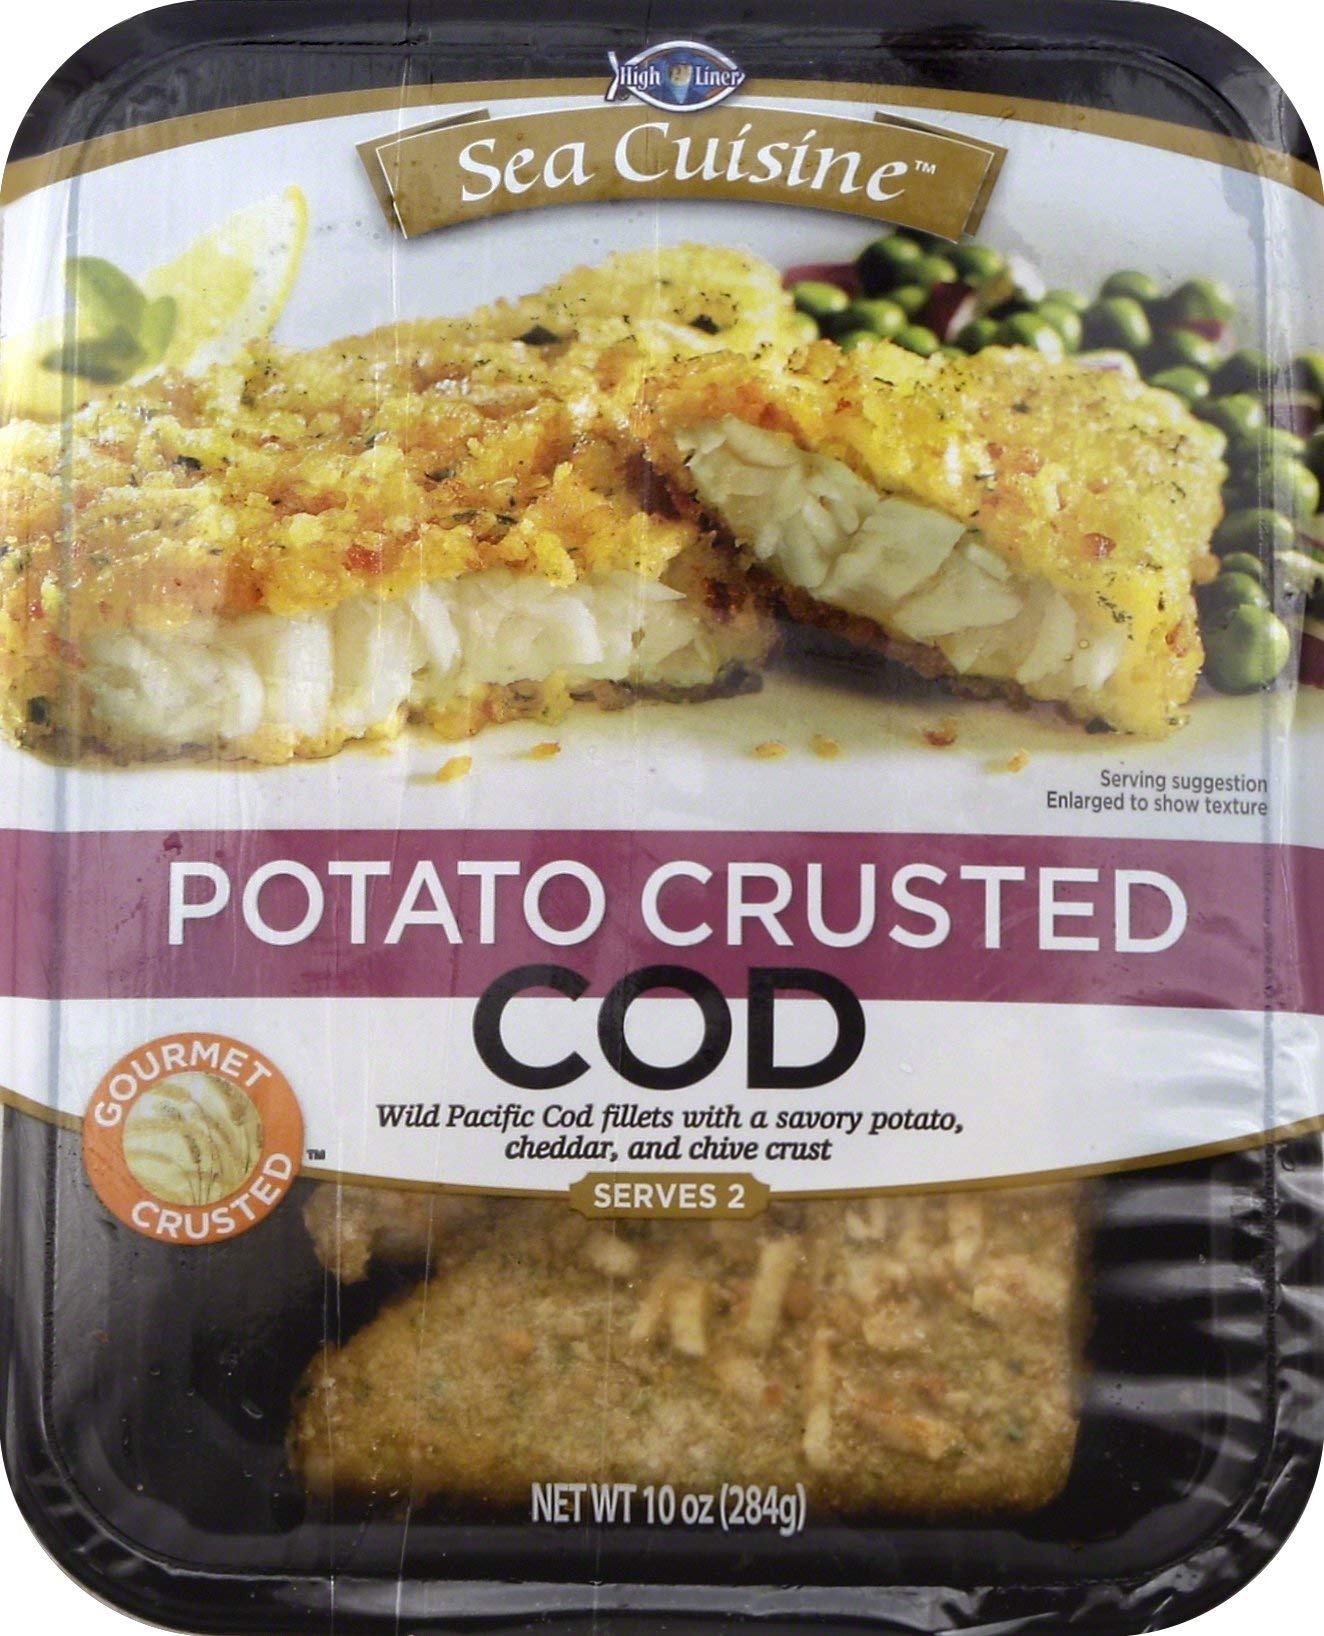
Item Name: Sea Cuisine: Potato Crusted Cod, 10 oz
Product Description: Potato; cheddar; parmesan; onion; garlic; parsley; celery seed; white pepper. No artificial flavors. 20 grams protein (See nutrition information for sodium content). 0 grams added sugar. 0 grams trans-fats. No high fructose corn syrup. No preservatives. Deliciously new & improved! The smartest fish on earth. Smart protein. Smart choice. Smart ingredients. Smart: more than just a word, it's our mission! flip this fish over 10 learn more. Super simple ingredients. At Sea Cuisine, smart means. S: Sustainable protein. M: Meal prep made easy. A: Amazingly tasty. R: Refined recipes. T: True to our earth. www.seacuisine.com. Hungry to learn more? Visit us at www.seacuisine.com. Sustainably wild-caught. Product of Canada.
Value: 10.0
Unit: count

Price: 10.24